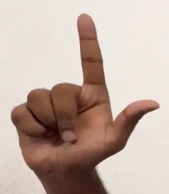
ASL sign: L